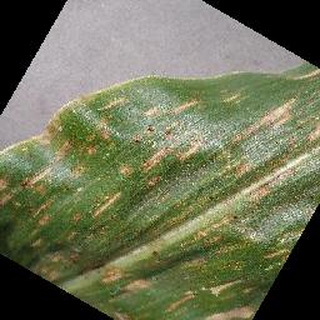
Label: corn_cercospora_leaf_spot